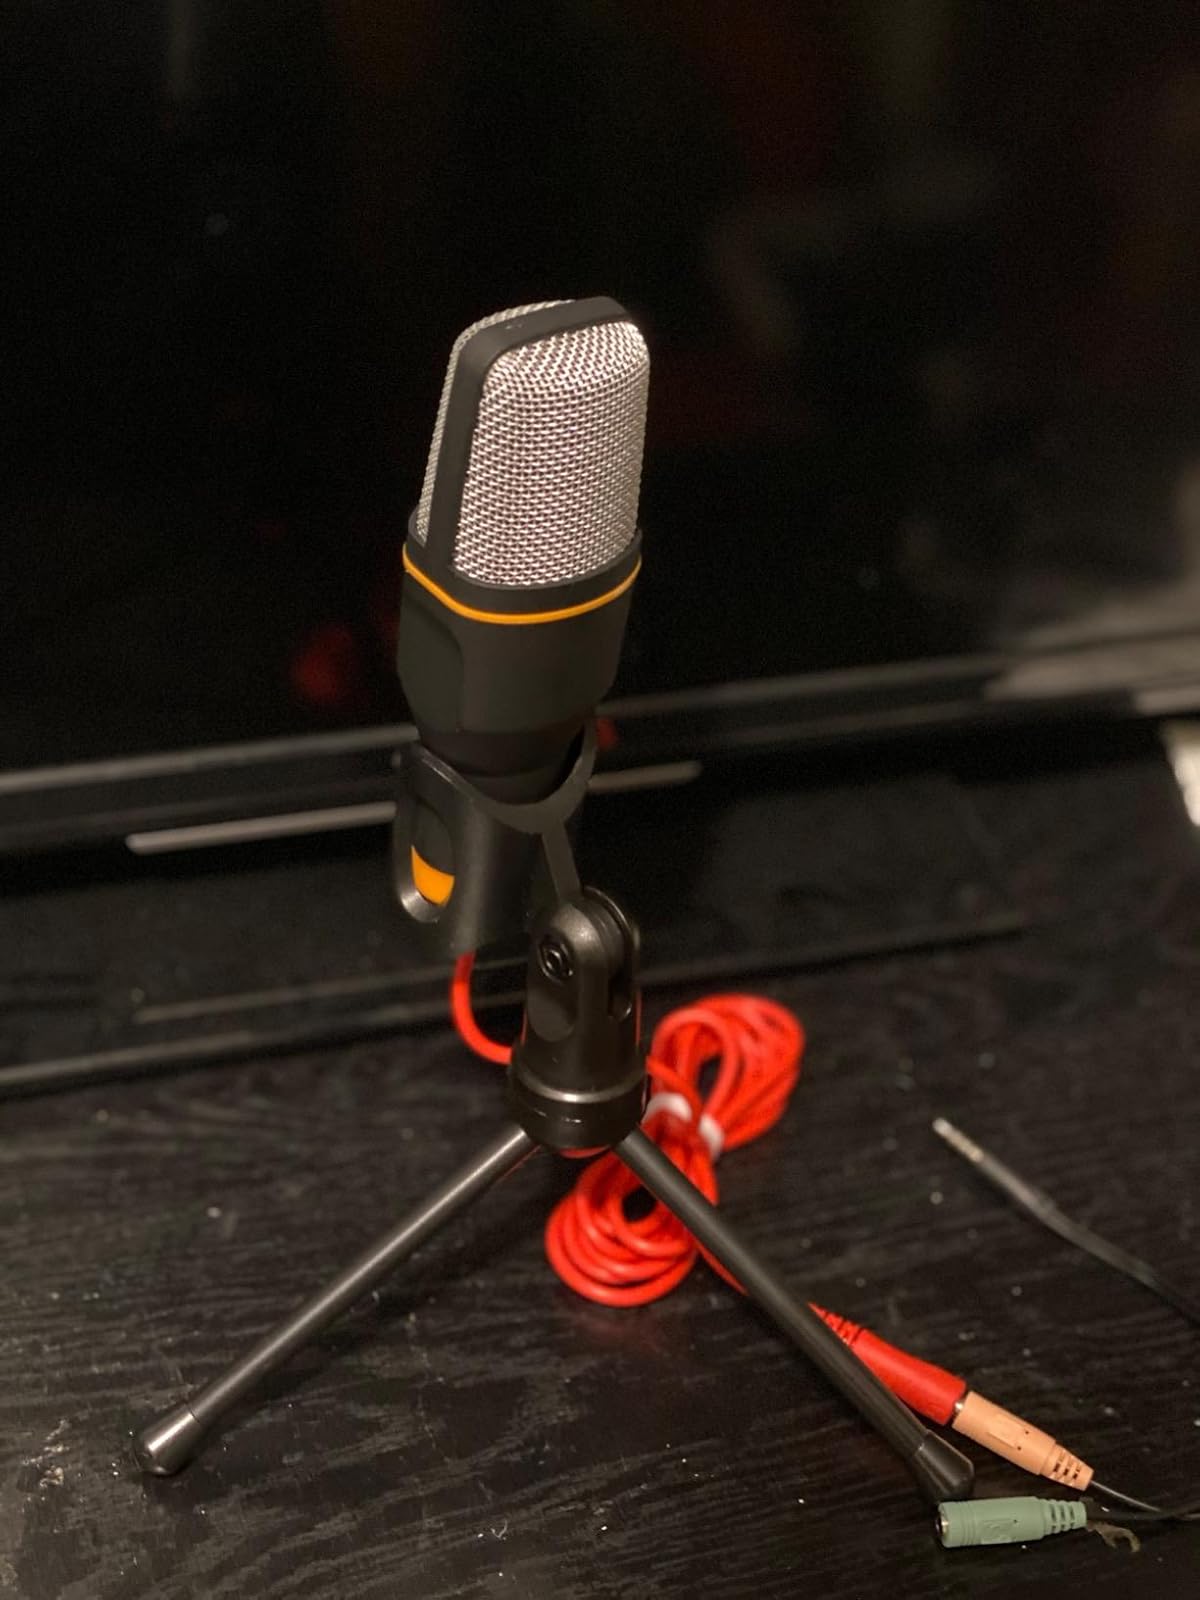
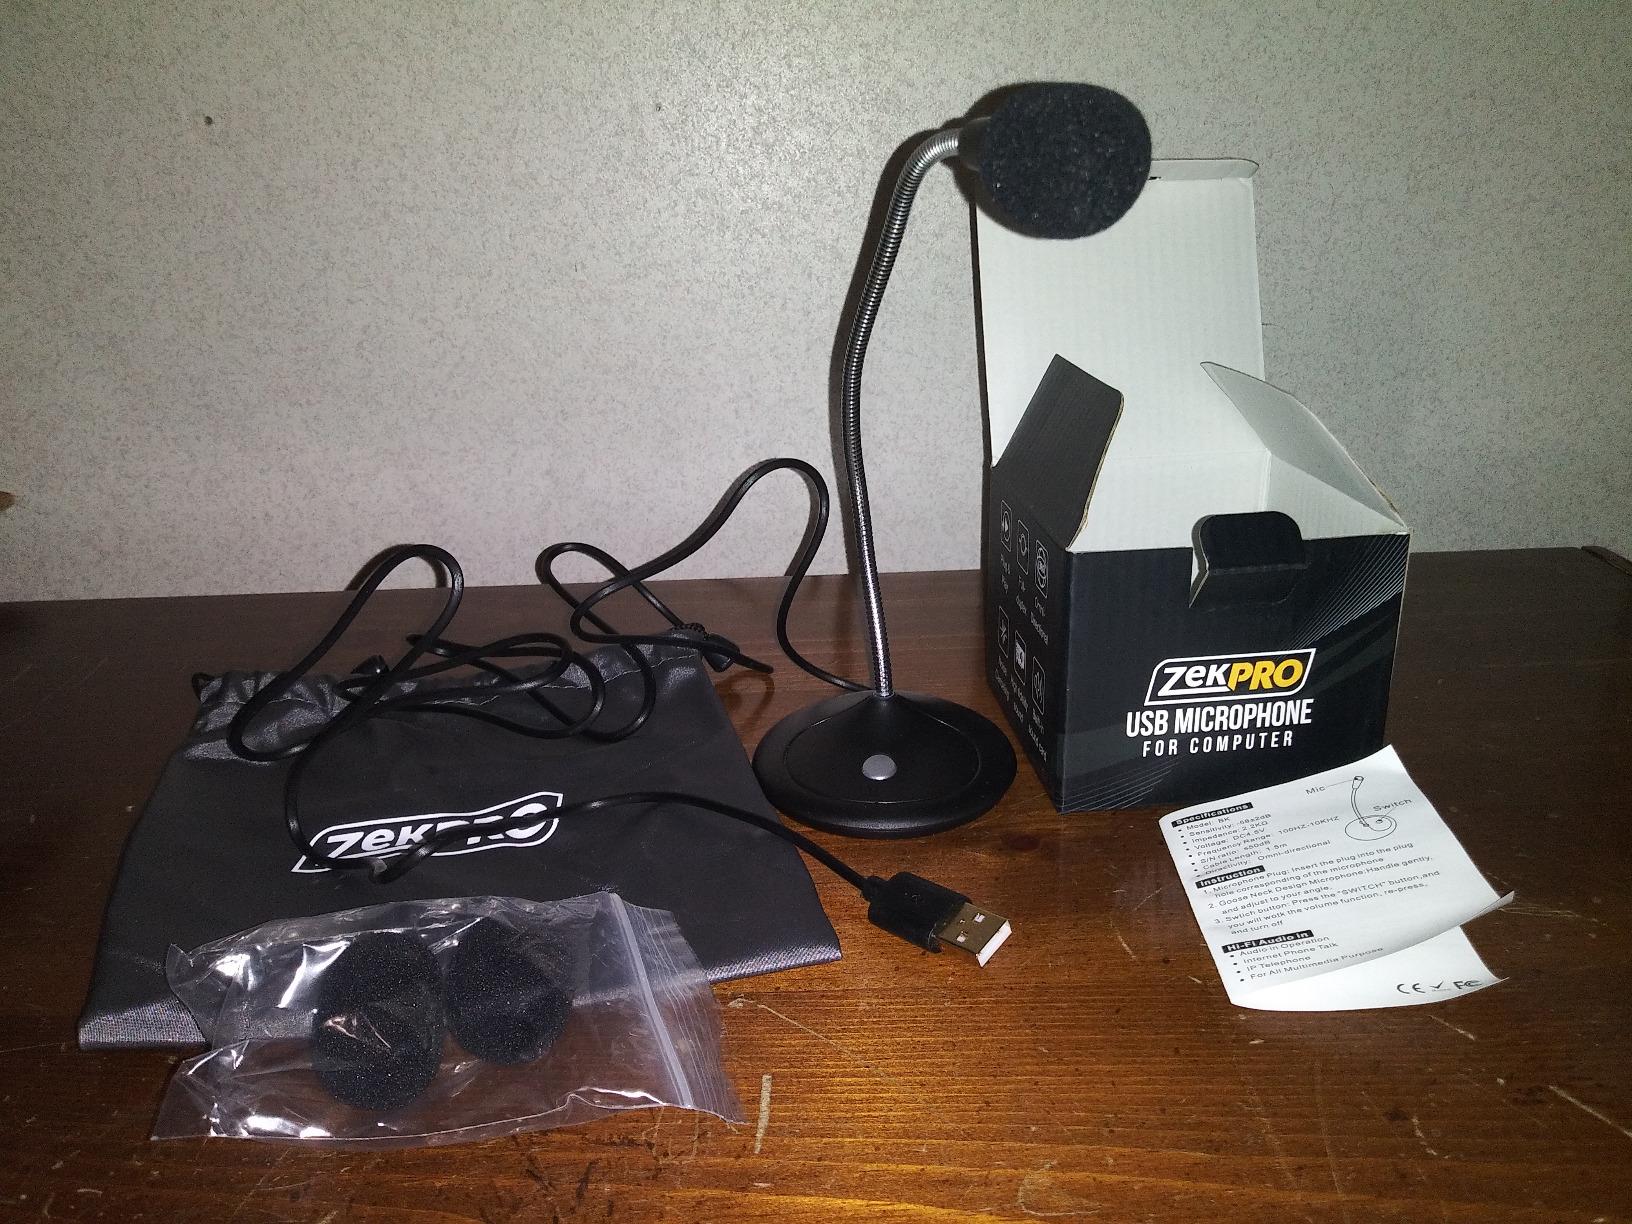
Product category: microphone
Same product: no